One-Punch Man

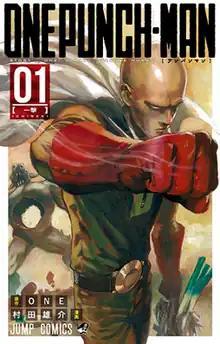
First volume cover, featuring Saitama

A digital manga remake, illustrated by Yusuke Murata, began publication on Shueisha's "Tonari no Young Jump" website in June 2012. Its chapters are periodically compiled and published into individual volumes. , 33 volumes have been released. In North America, Viz Media licensed the remake manga for English language release and has serialized it in its "Weekly Shonen Jump" digital magazine.